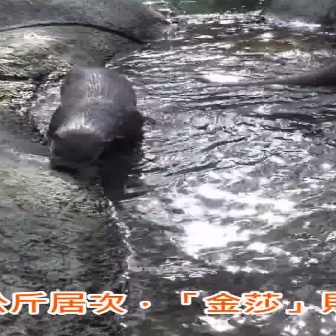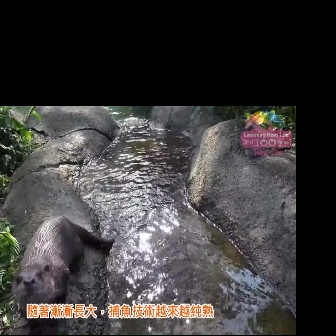
  Please identify the target specified by the bounding box [31,65,137,171] in the first image and locate it in the second image. Return the coordinates in [x_min,y_min,x_max,y_max] format.
Answer: [11,216,113,318]